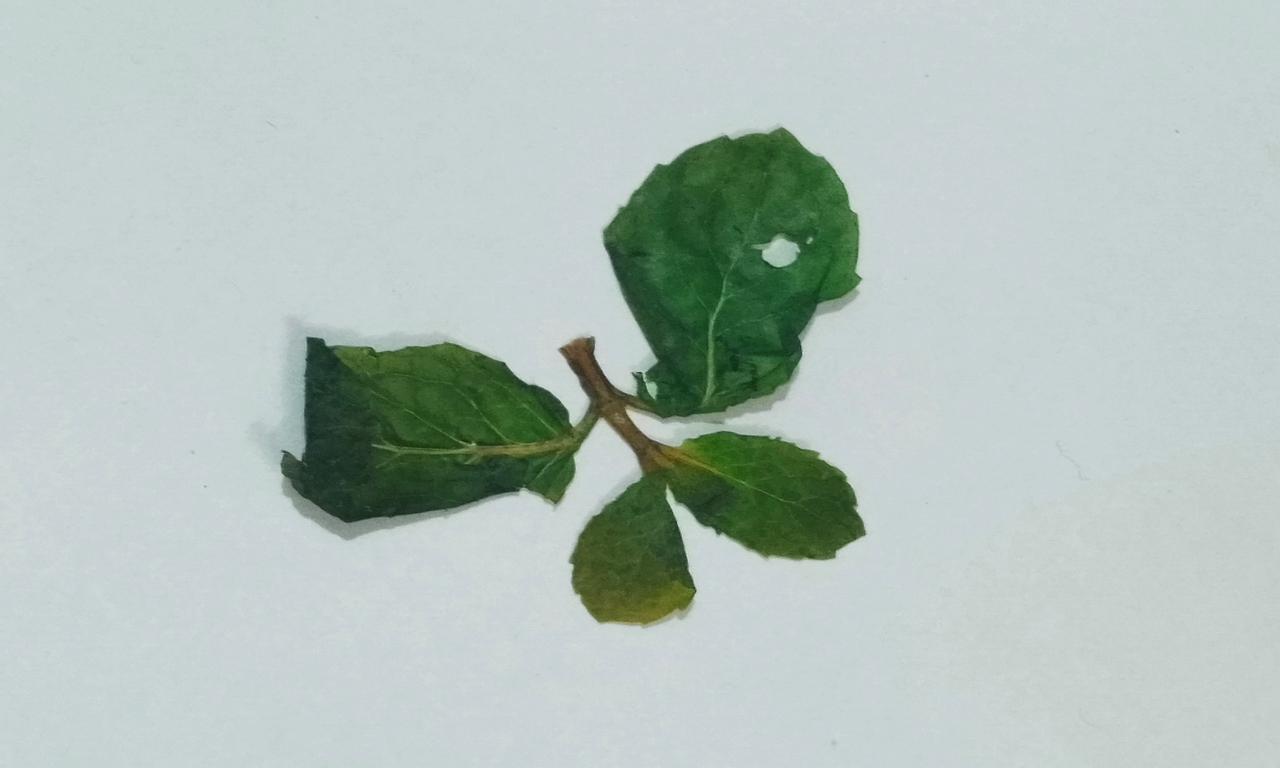
Label: Dried